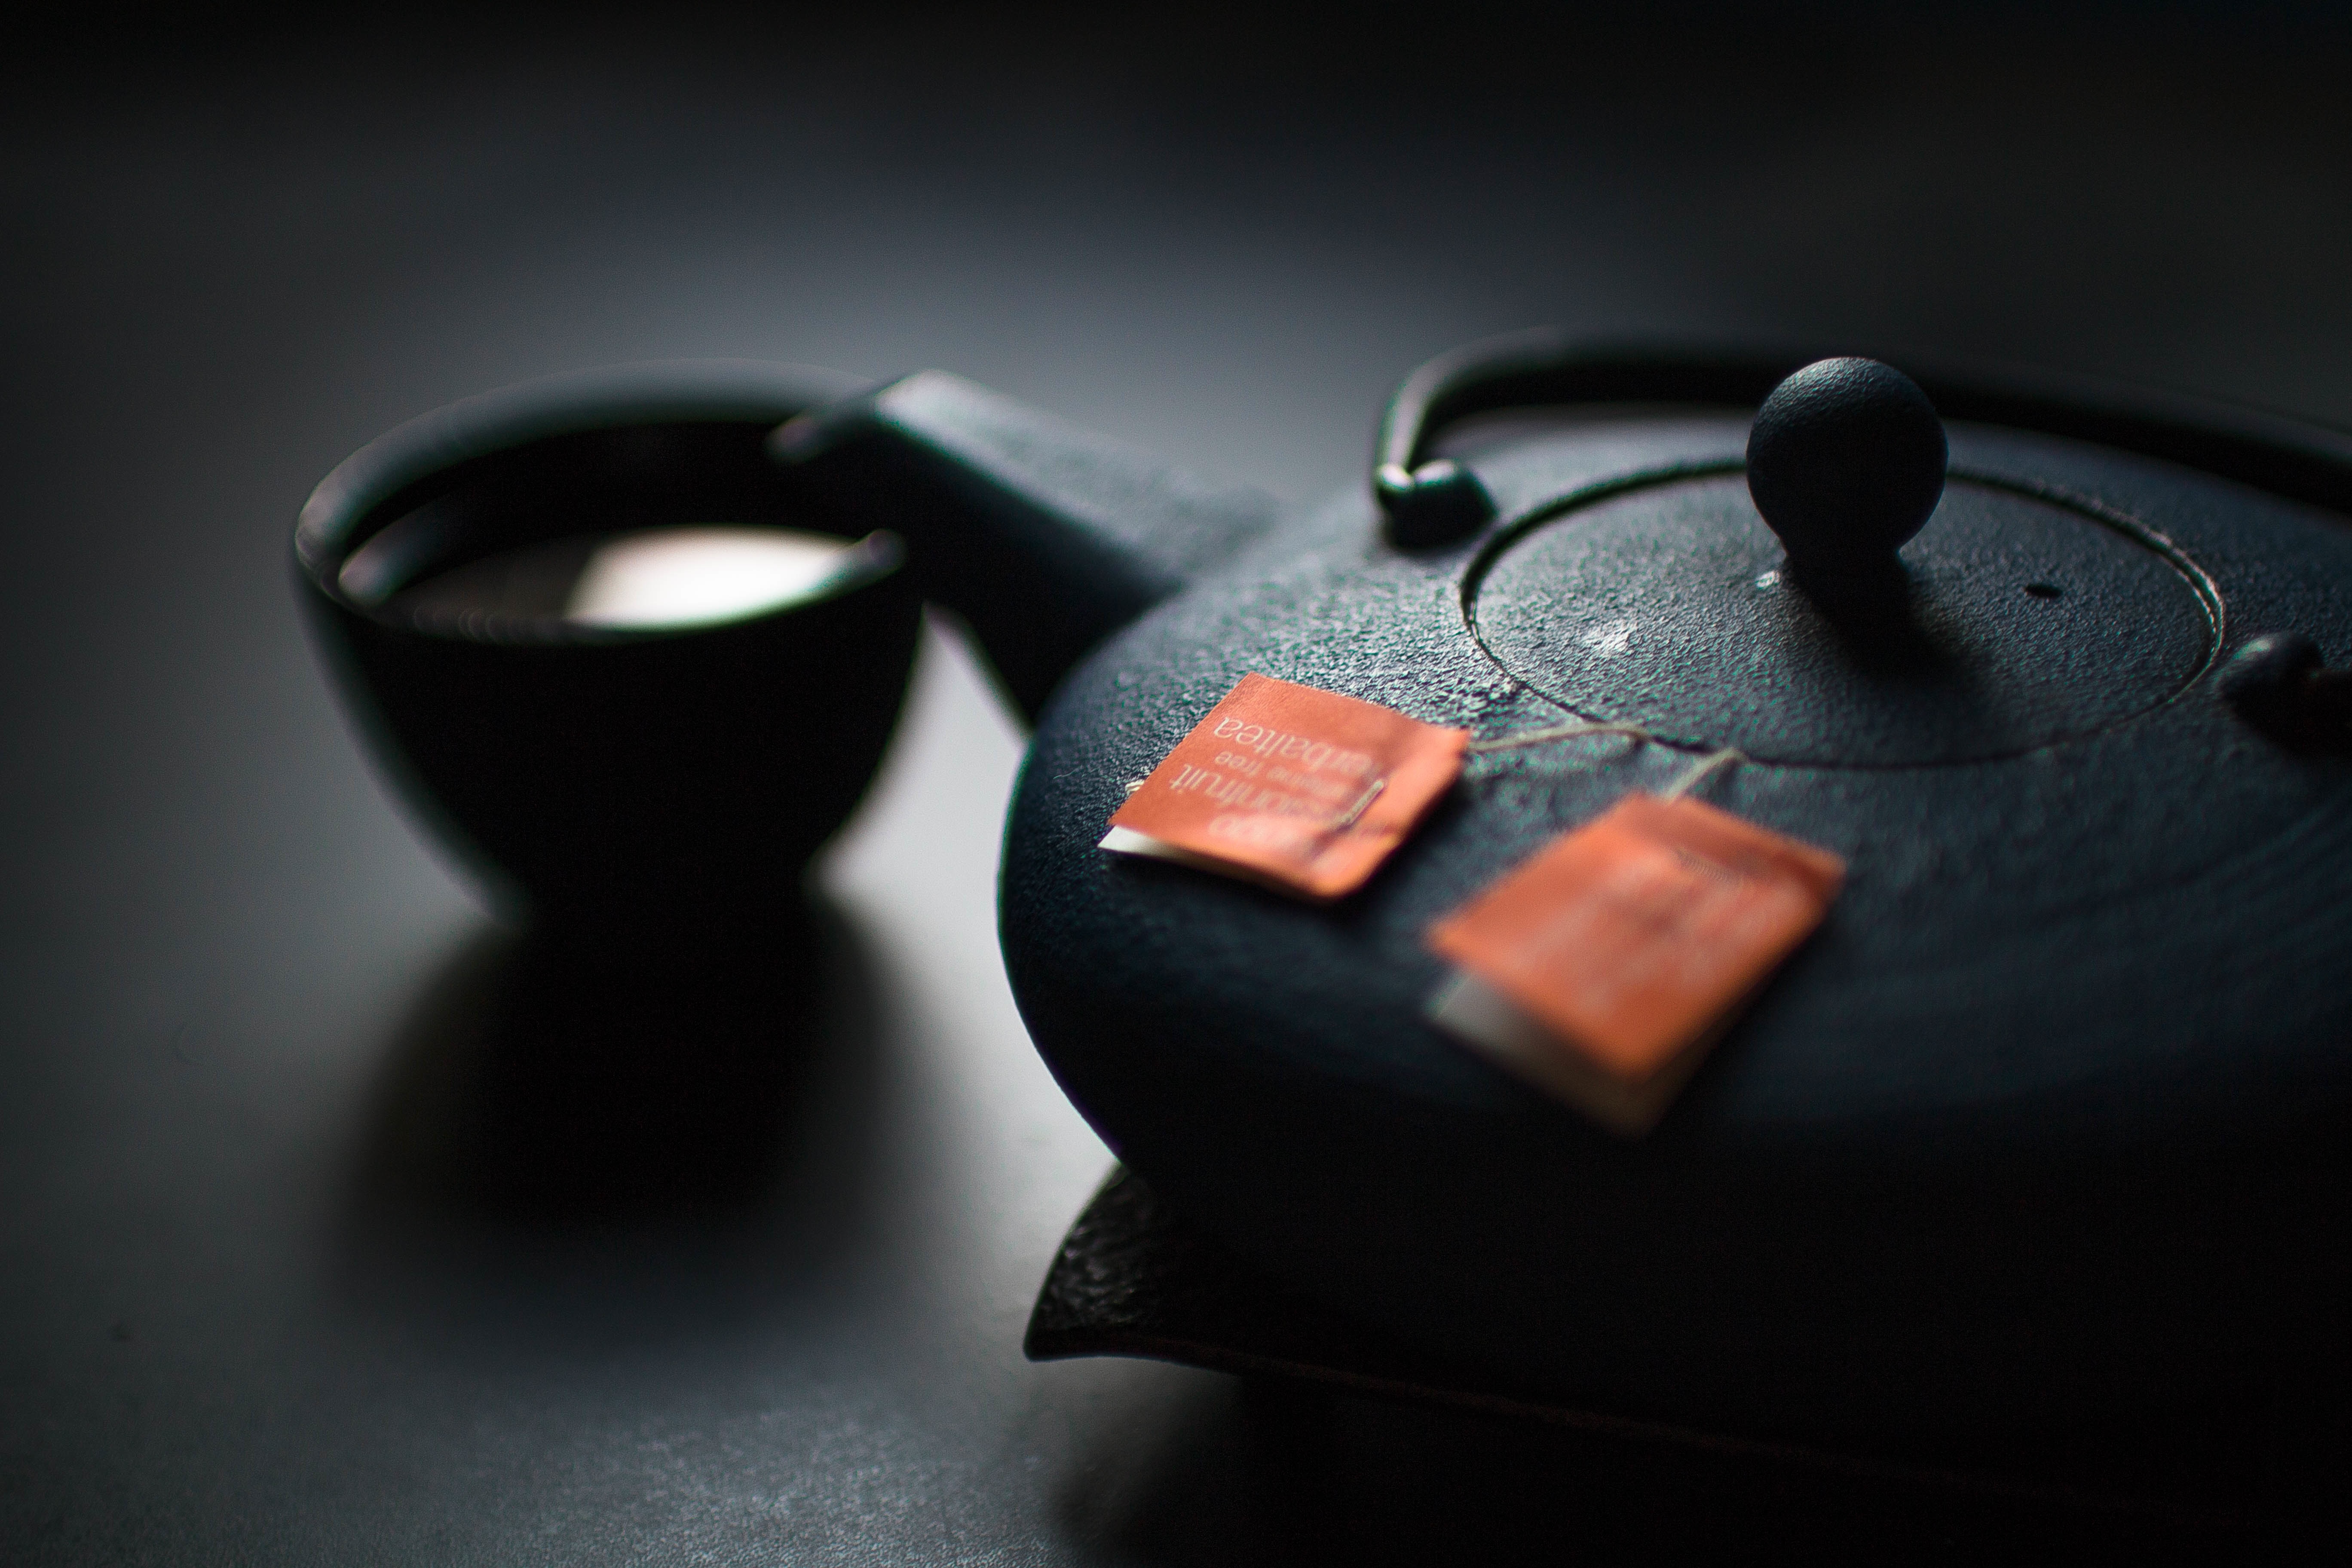
photography, tea, teapot, ceramic, black, tea pot, teacup, close up, glasses, macro photography